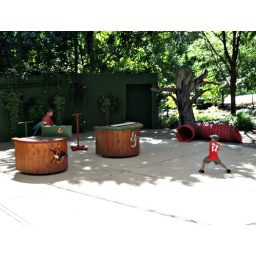
The little boy being thrown a ball by a parrot.